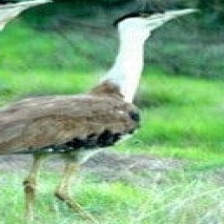
Species: INDIAN BUSTARD
Scientific name: ARDEOTIS NIGRICEPS